Batiri

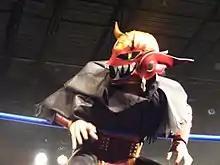
Kobald in April 2011

On April 15, Kodama, Obariyon and Bodhi entered the 2011 King of Trios tournament, however, the team was eliminated in their first round match by The Colony (Fire Ant, Green Ant and Soldier Ant), who went on to win the entire tournament. The following day, Obariyon entered a four-way first round match in the annual "Rey de Voladores" tournament. After eliminating Amazing Red from the match, Obariyon was himself eliminated by Frightmare. On the third and final day of the tournament, Kodama and Obariyon took part in the annual tag team gauntlet match, from which they eliminated Arik Cannon and Darin Corbin, before being eliminated themselves by The Throwbacks (Dasher Hatfield and Sugar Dunkerton). Kodama and Obariyon avenged the loss against The Throwbacks during the anniversary weekend on May 21, and the following day, the two teamed with Sinn Bodhi in a six-man tag team match, where they scored another win over the Spectral Envoy. On August 27, both Kobald and Obariyon entered the Young Lions Cup IX tournament, taking part in different first round four-way matches; Kobald was eliminated from the first by Green Ant and Obariyon from the second by Chase Owens. The rivalry between The Dark Army and the Spectral Envoy culminated on September 18 in an eight-man tag team match, where Kobald, Kodama, Obariyon and Sinn Bodhi were defeated by Crossbones, Frightmare, Hallowicked and UltraMantis Black. After being pinned by UltraMantis, Bodhi disappeared from Chikara, ending The Dark Army. Afterwards, Kobald took over the role of the mouthpiece of The Batiri. On December 4, The Batiri took part in Chikara's special post-season "JoshiMania" weekend, teaming with Toshie Uematsu, who wore similar face paint as Kodama and Obariyon, in an eight-person tag team match, where they defeated Cherry and The Colony.